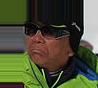
Age: 24